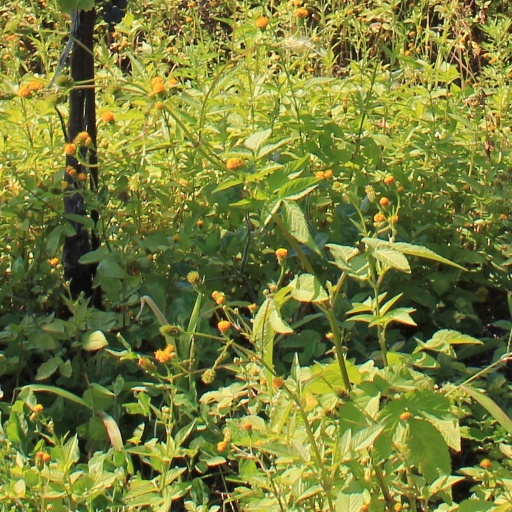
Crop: grape